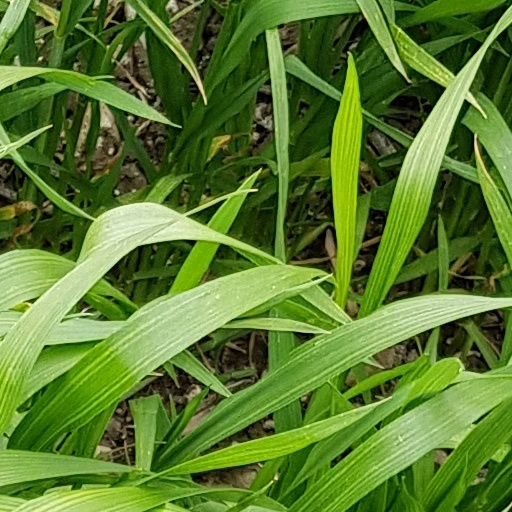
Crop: wheat